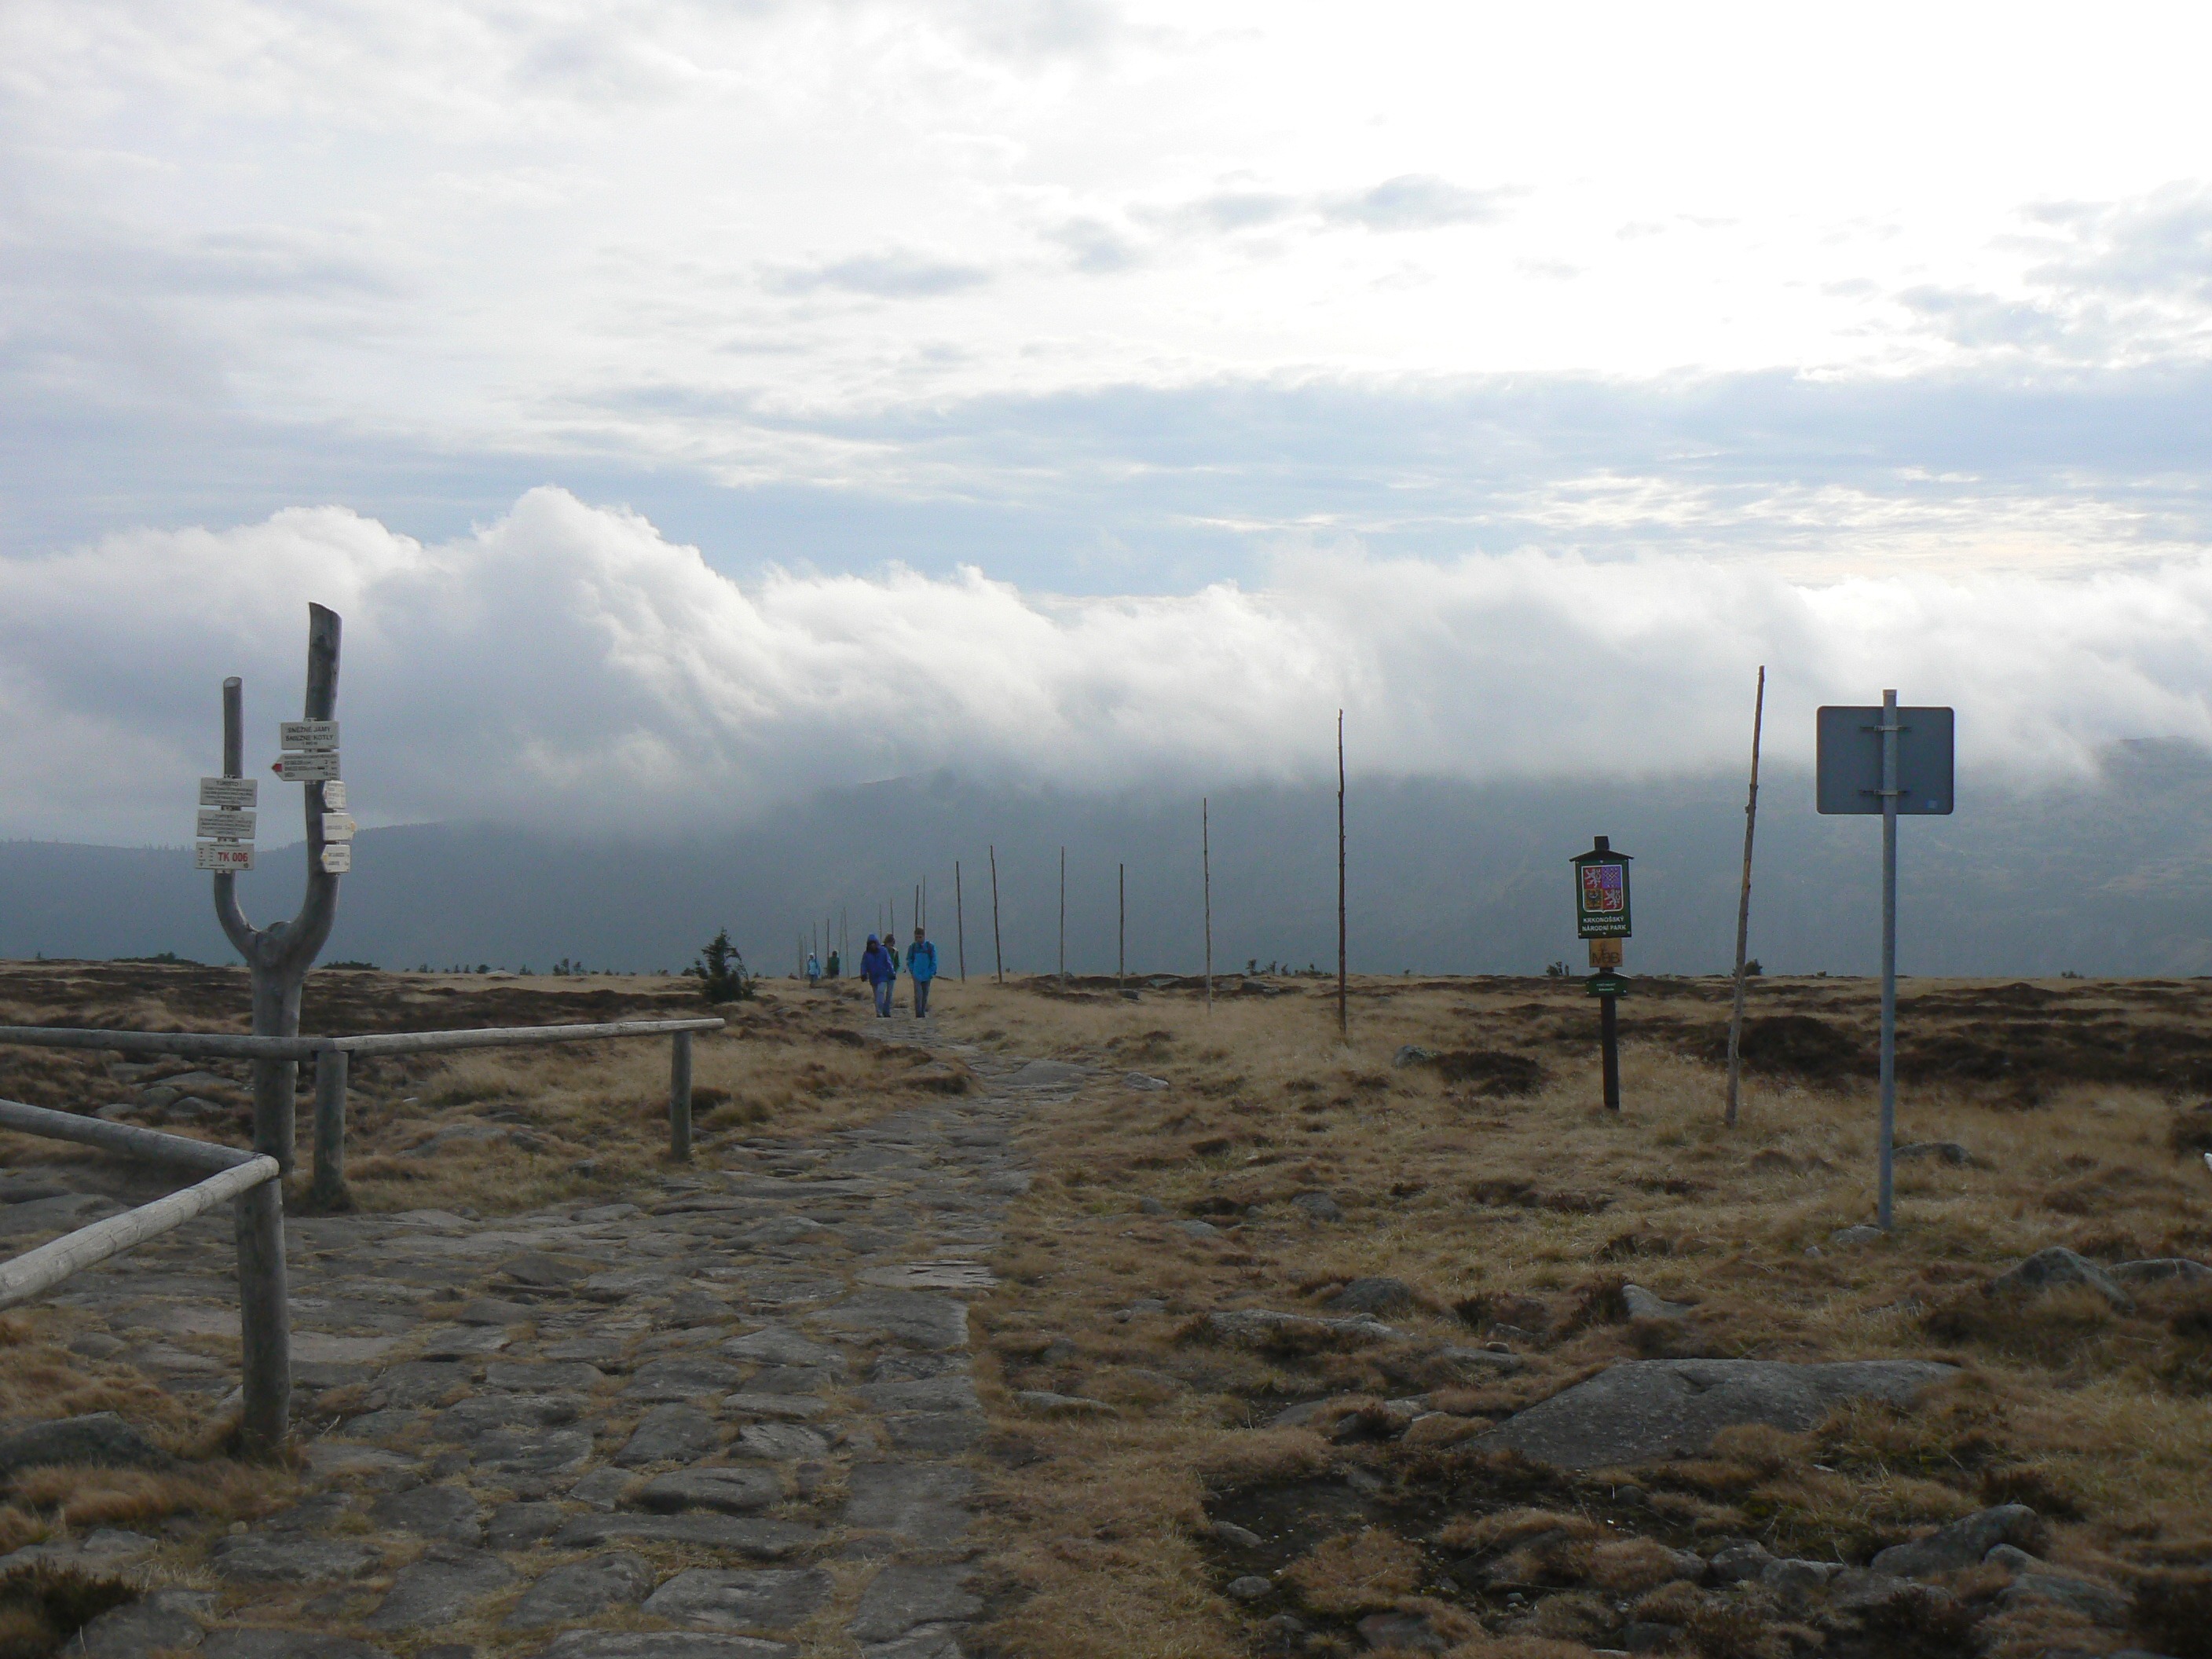
beach, sea, coast, nature, path, shore, wind, czech republic